Cammeray

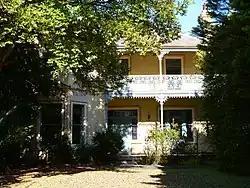
Tarella

Amherst Street was named after William Pitt Amherst, who was Governor-General of India from 1823 to 1828. Heritage listings include "Tarella" at 3 Amherst Street and the Cammeray Substation at 143 Bellevue Street.